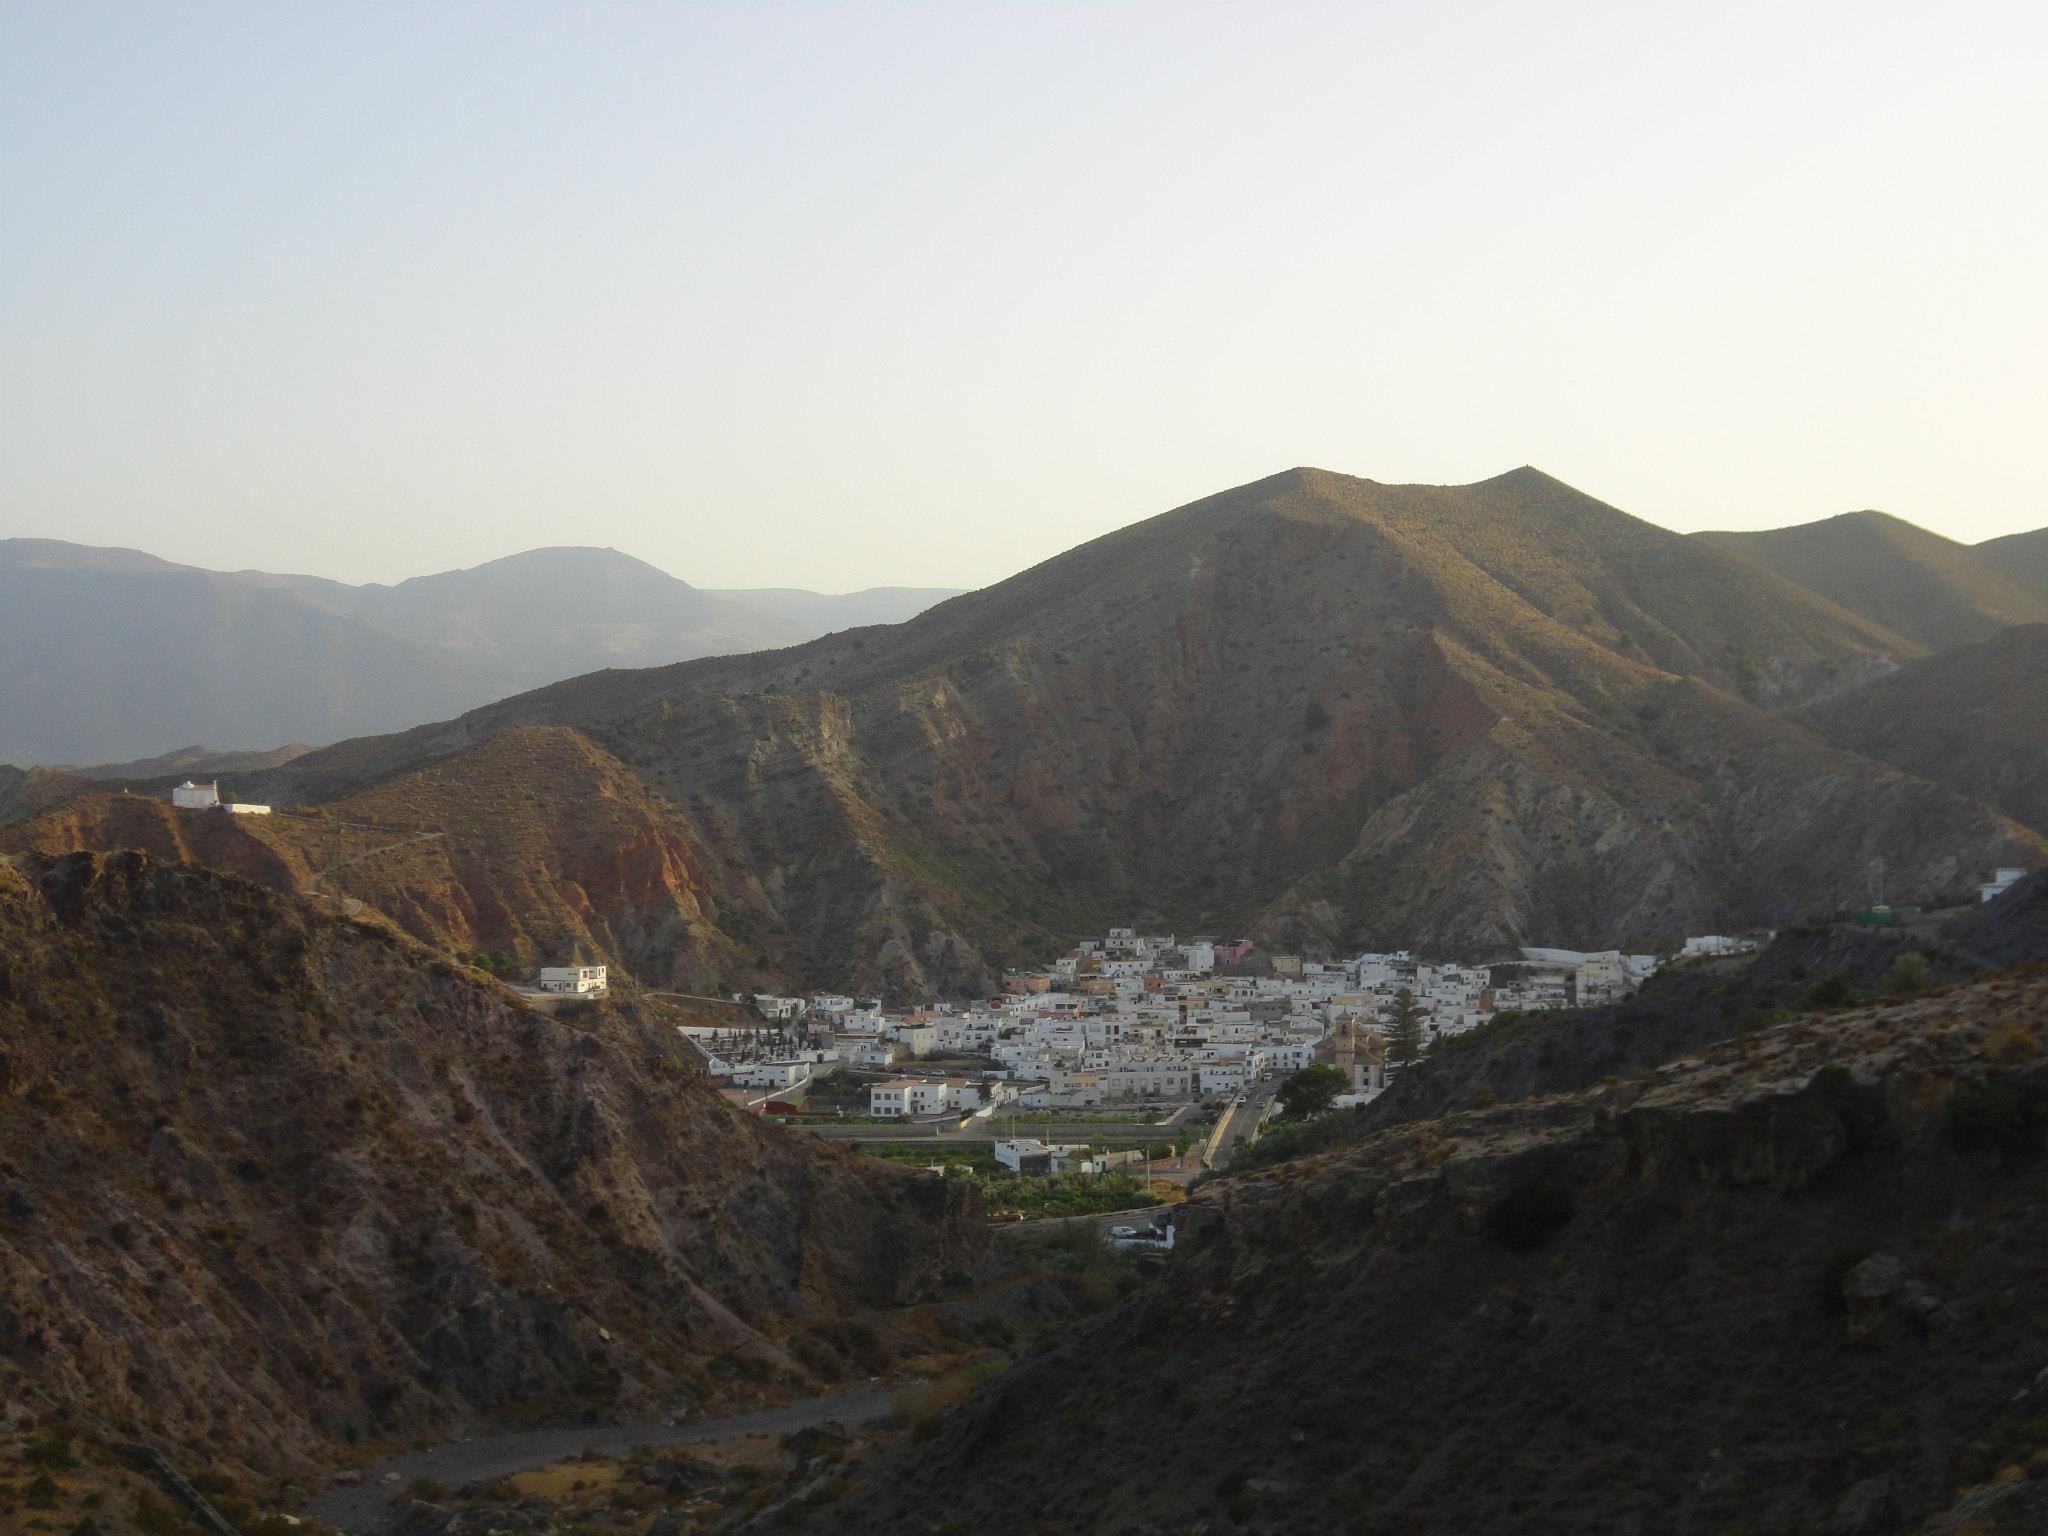
walking, mountain, people, hill, valley, mountain range, terrain, ridge, summit, geology, mountains, plateau, fell, landform, mountain pass, geographical feature, mountainous landforms